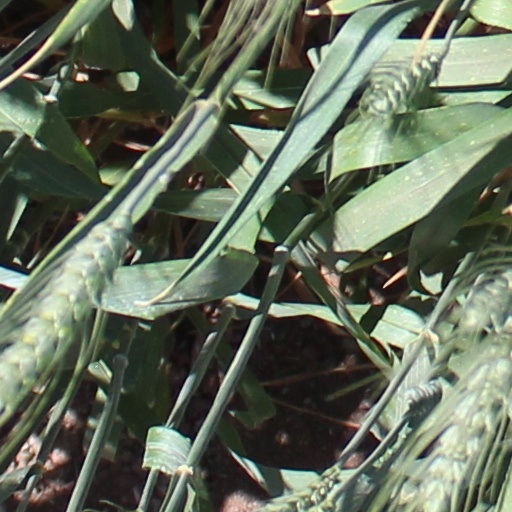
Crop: wheat